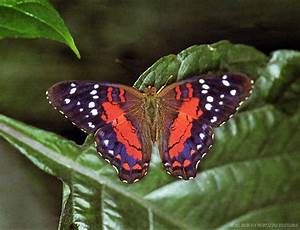
Label: farfalla